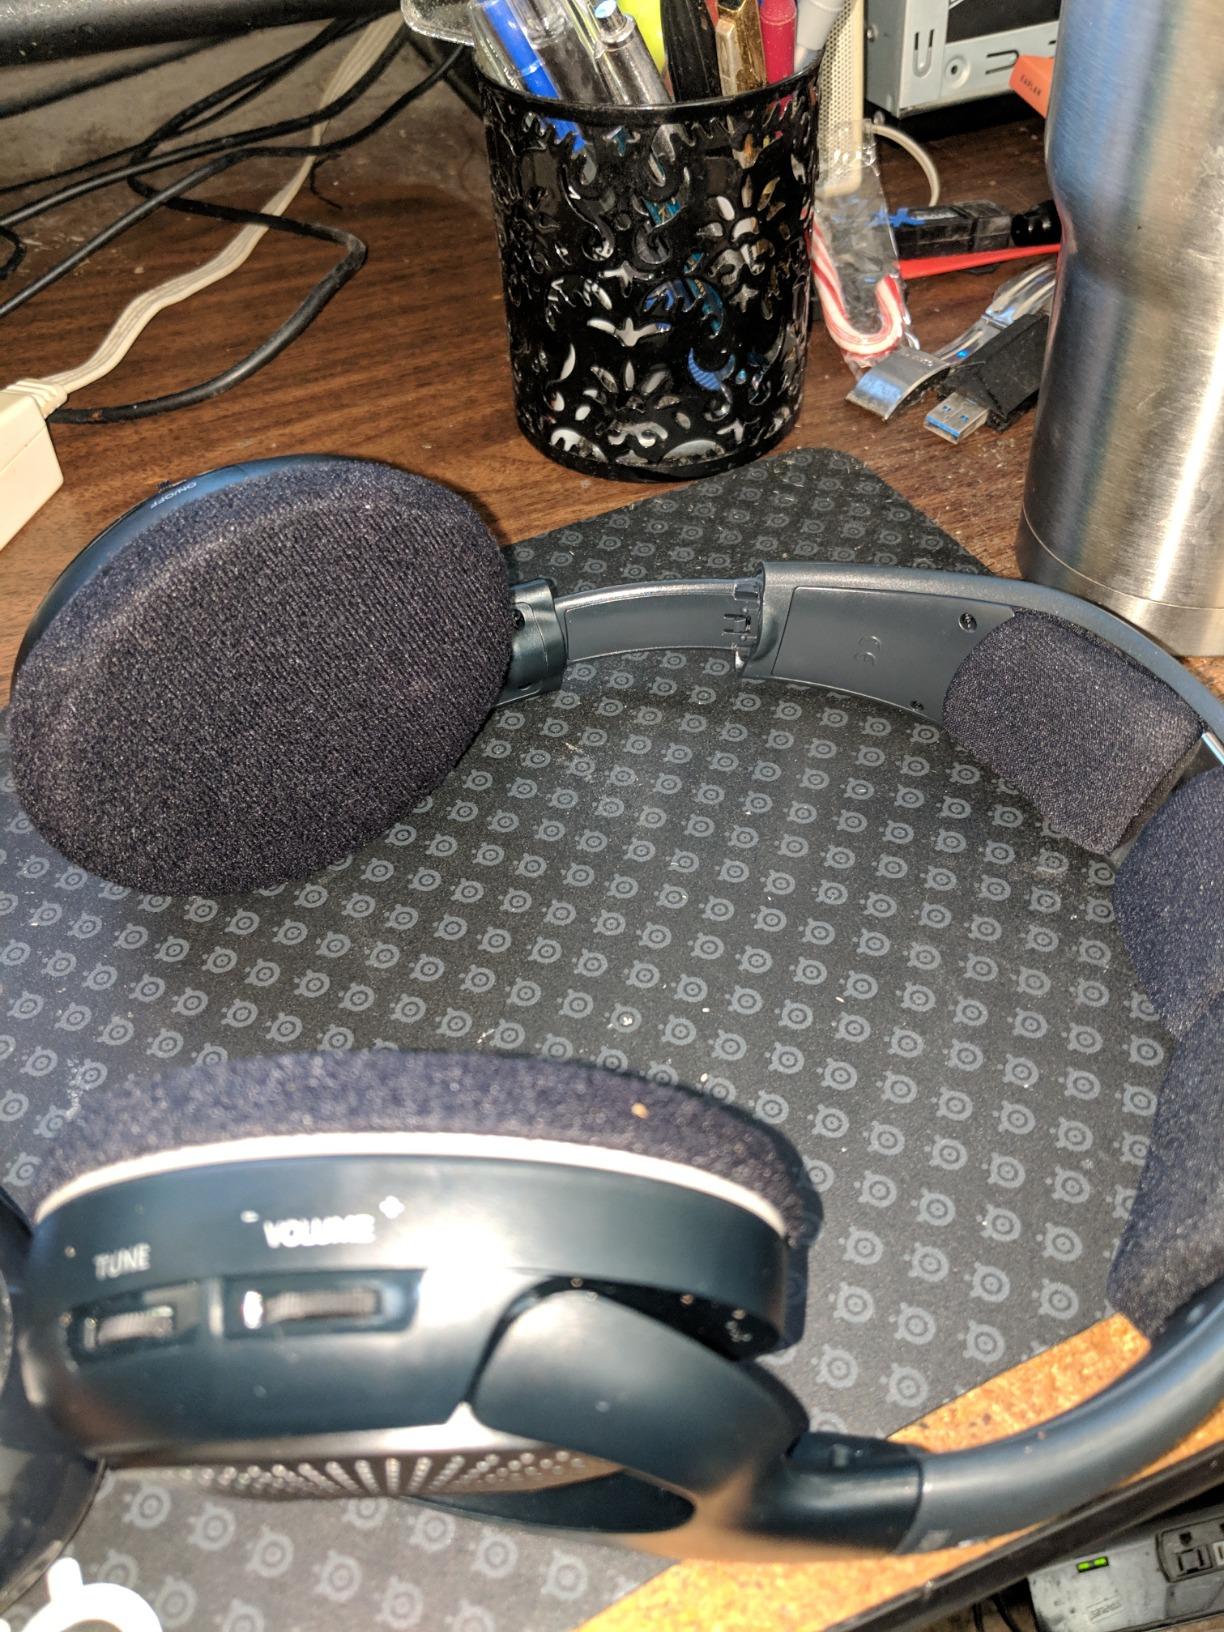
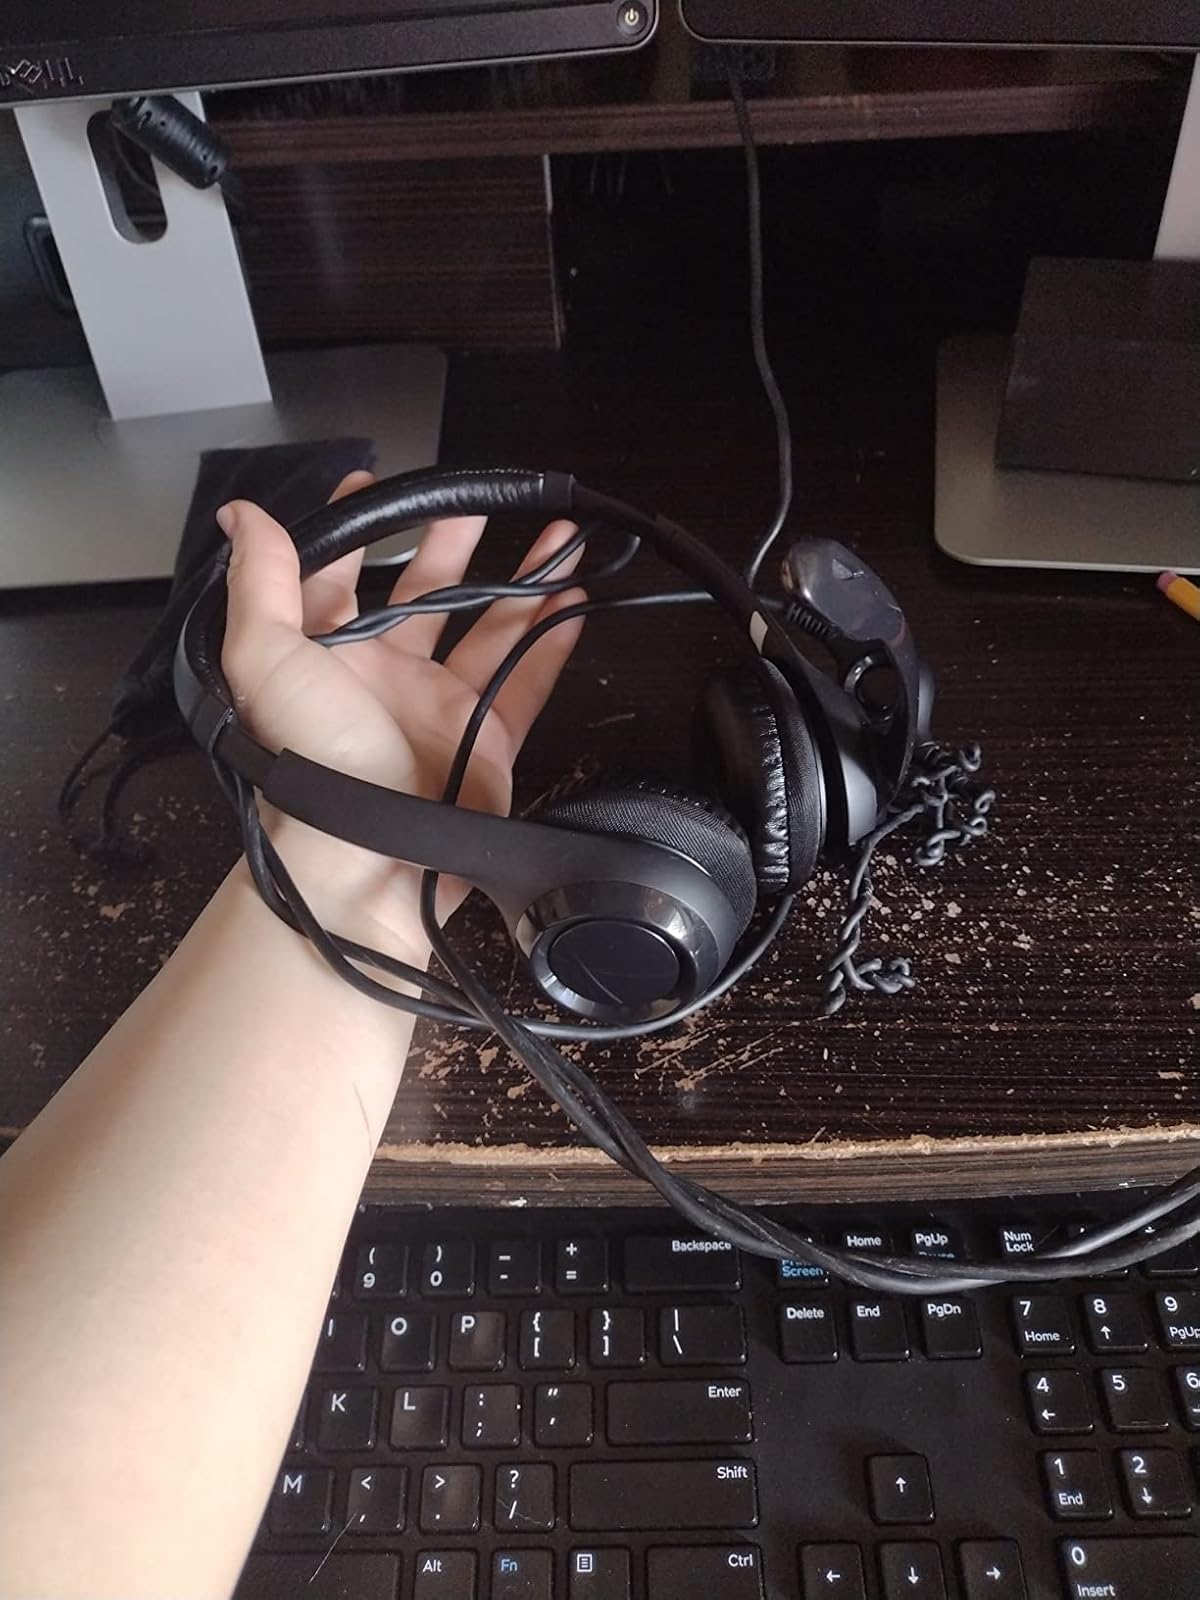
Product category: headphones
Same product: no